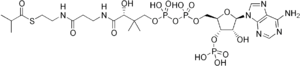
La 3-méthyl-2-oxobutanoate déshydrogénase, ou alpha-cétoisovalérate déshydrogénase, est une oxydoréductase faisant partie du complexe 3-méthyl-2-oxobutanoate déshydrogénase dont elle est l'enzyme E1. Cette enzyme a pour fonction de fixer une molécule d'alpha-cétoisovalérate sur un lipoamide avec l'aide d'une thiamine pyrophosphate et libération de CO₂. Elle fait partie du complexe 3-méthyl-2-oxobutanoate déshydrogénase, dont elle est l'enzyme E1, complexe qui réalise la conversion de l'α-cétovaline en Isobutyryl-CoA et CO₂ :
L’isobutyryl-coenzyme A, abrégée en isobutyryl-CoA, est le thioester de l'acide isobutyrique avec la coenzyme A. C'est un intermédiaire du métabolisme de la leucine.
La dihydrolipoyl transacylase est une acyltransférase qui fait partie du complexe 3-méthyl-2-oxobutanoate déshydrogénase, dont elle est l'enzyme E2, complexe qui réalise la conversion de l'α-cétovaline en Isobutyryl-CoA et CO₂ :